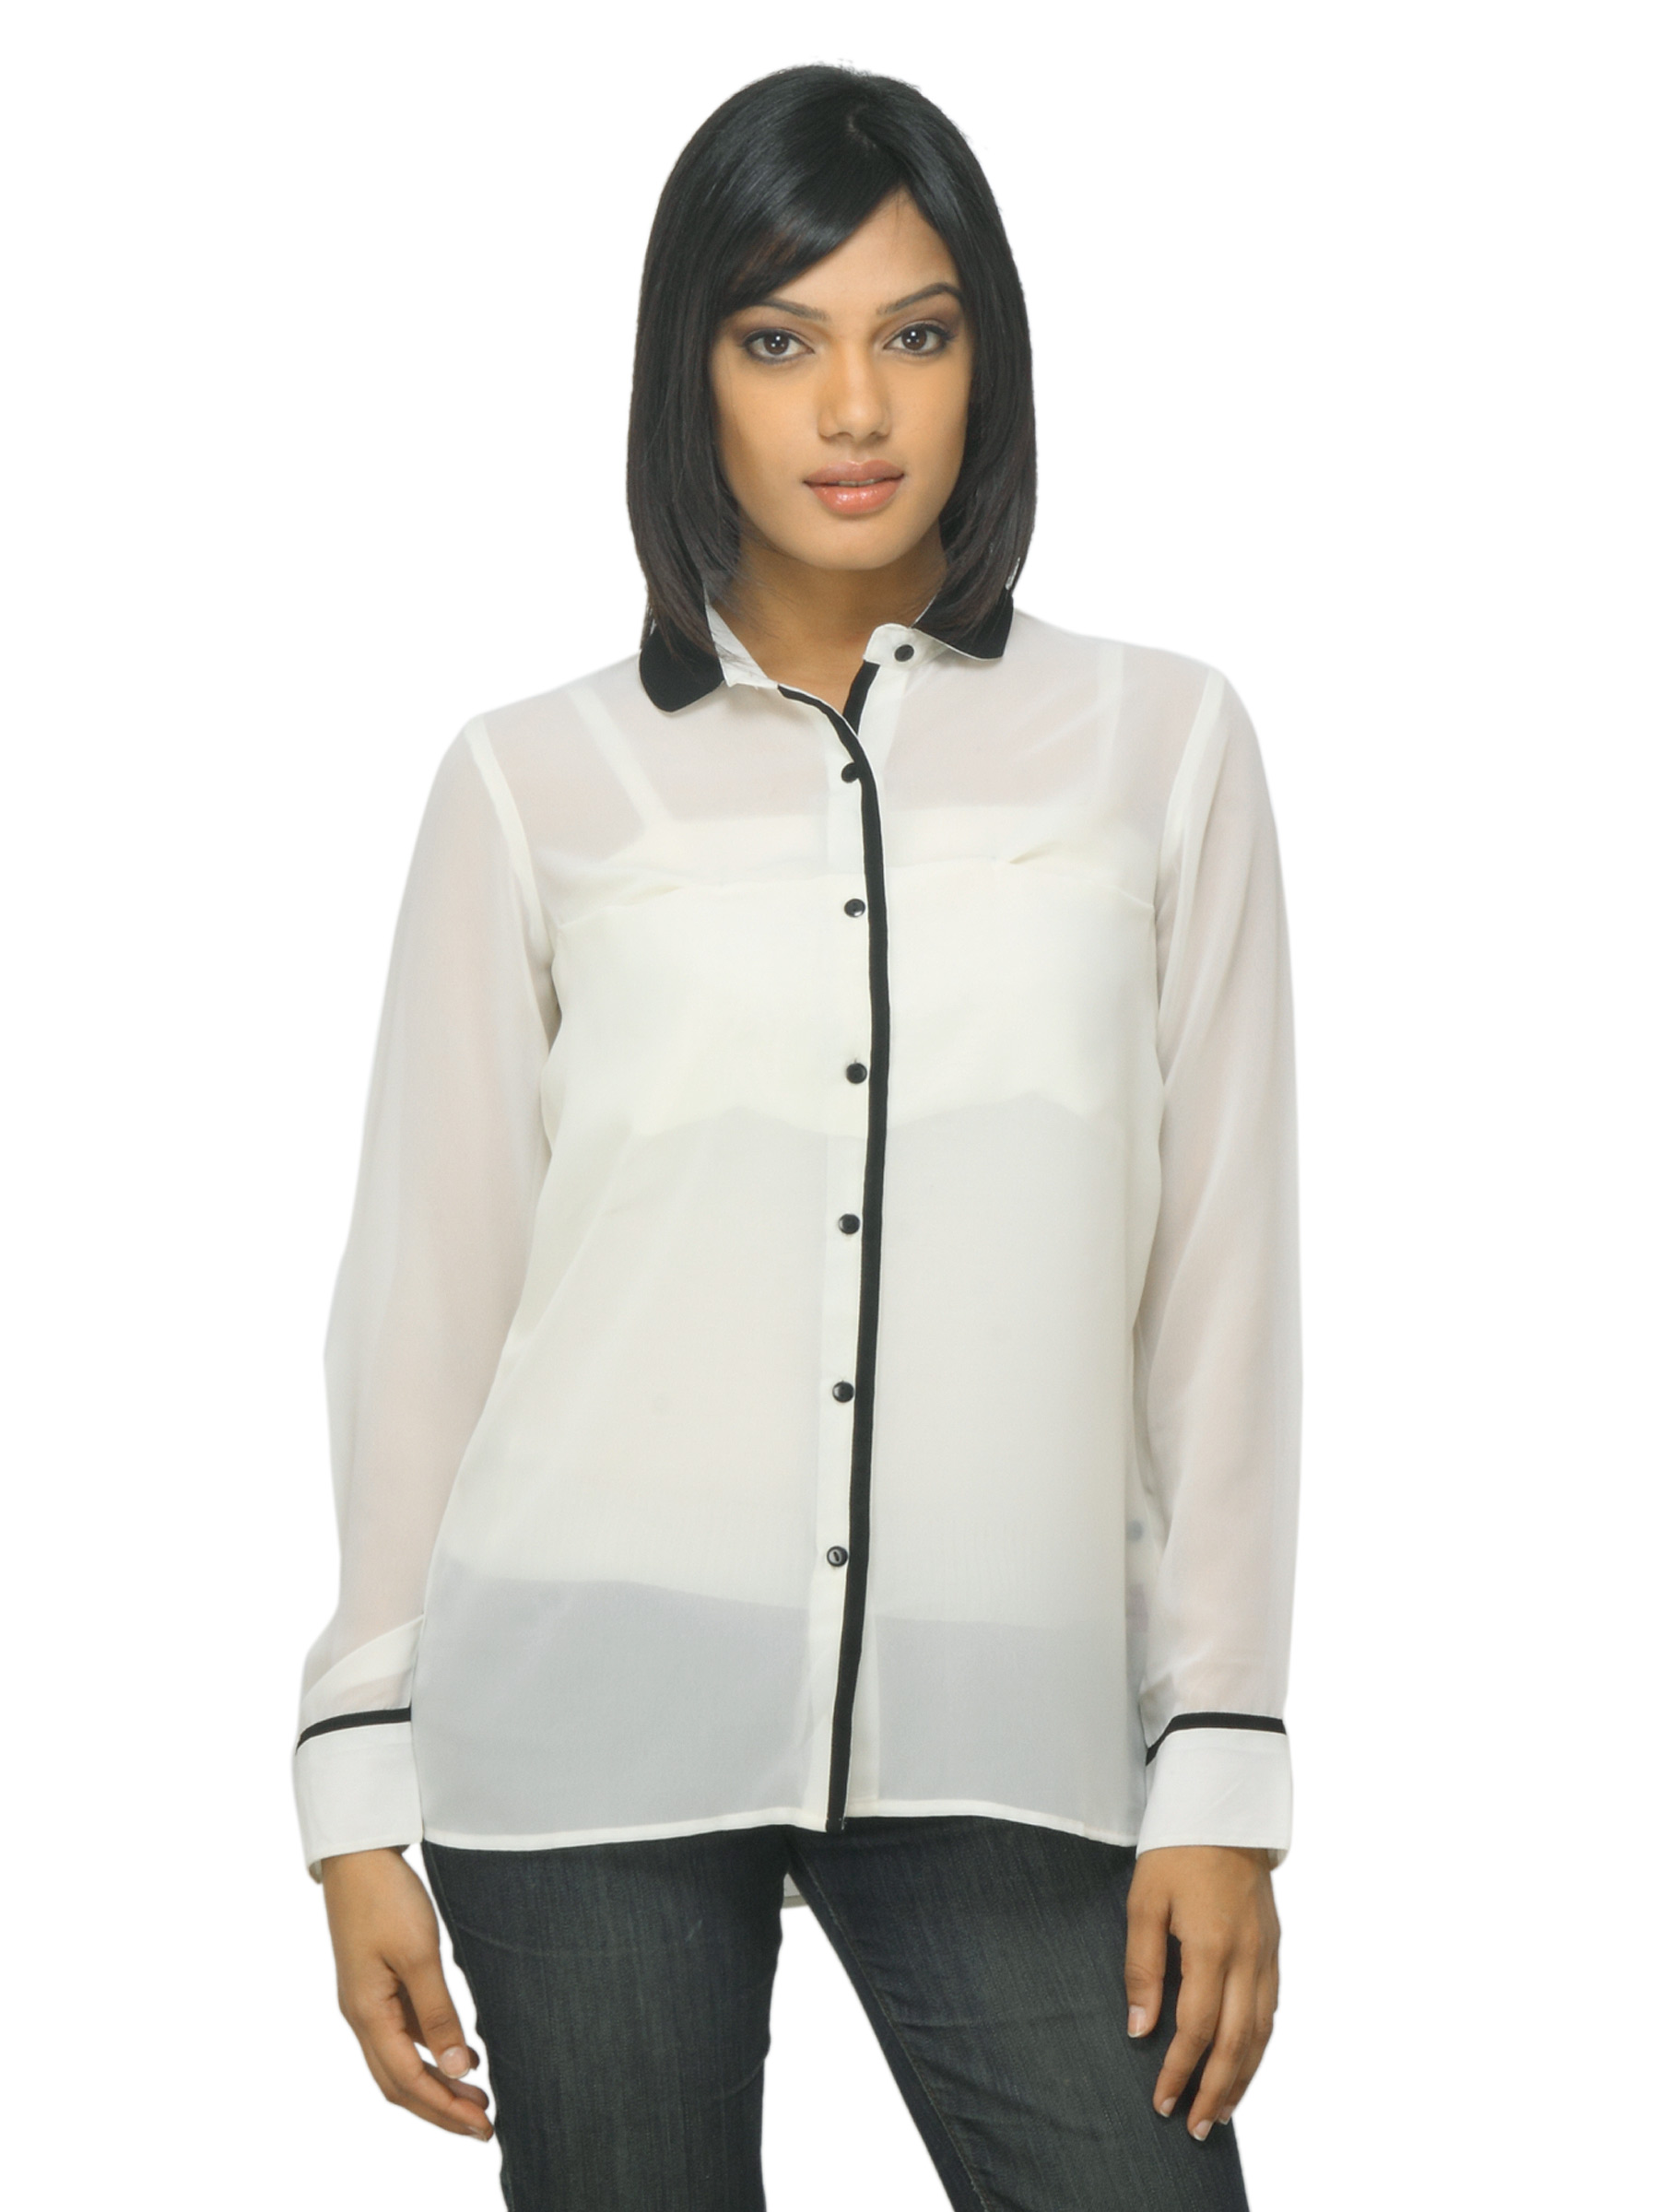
Femella Women Off-White Shirt
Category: Apparel / Topwear / Shirts
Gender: Women
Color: White
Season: Summer 2012
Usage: Casual